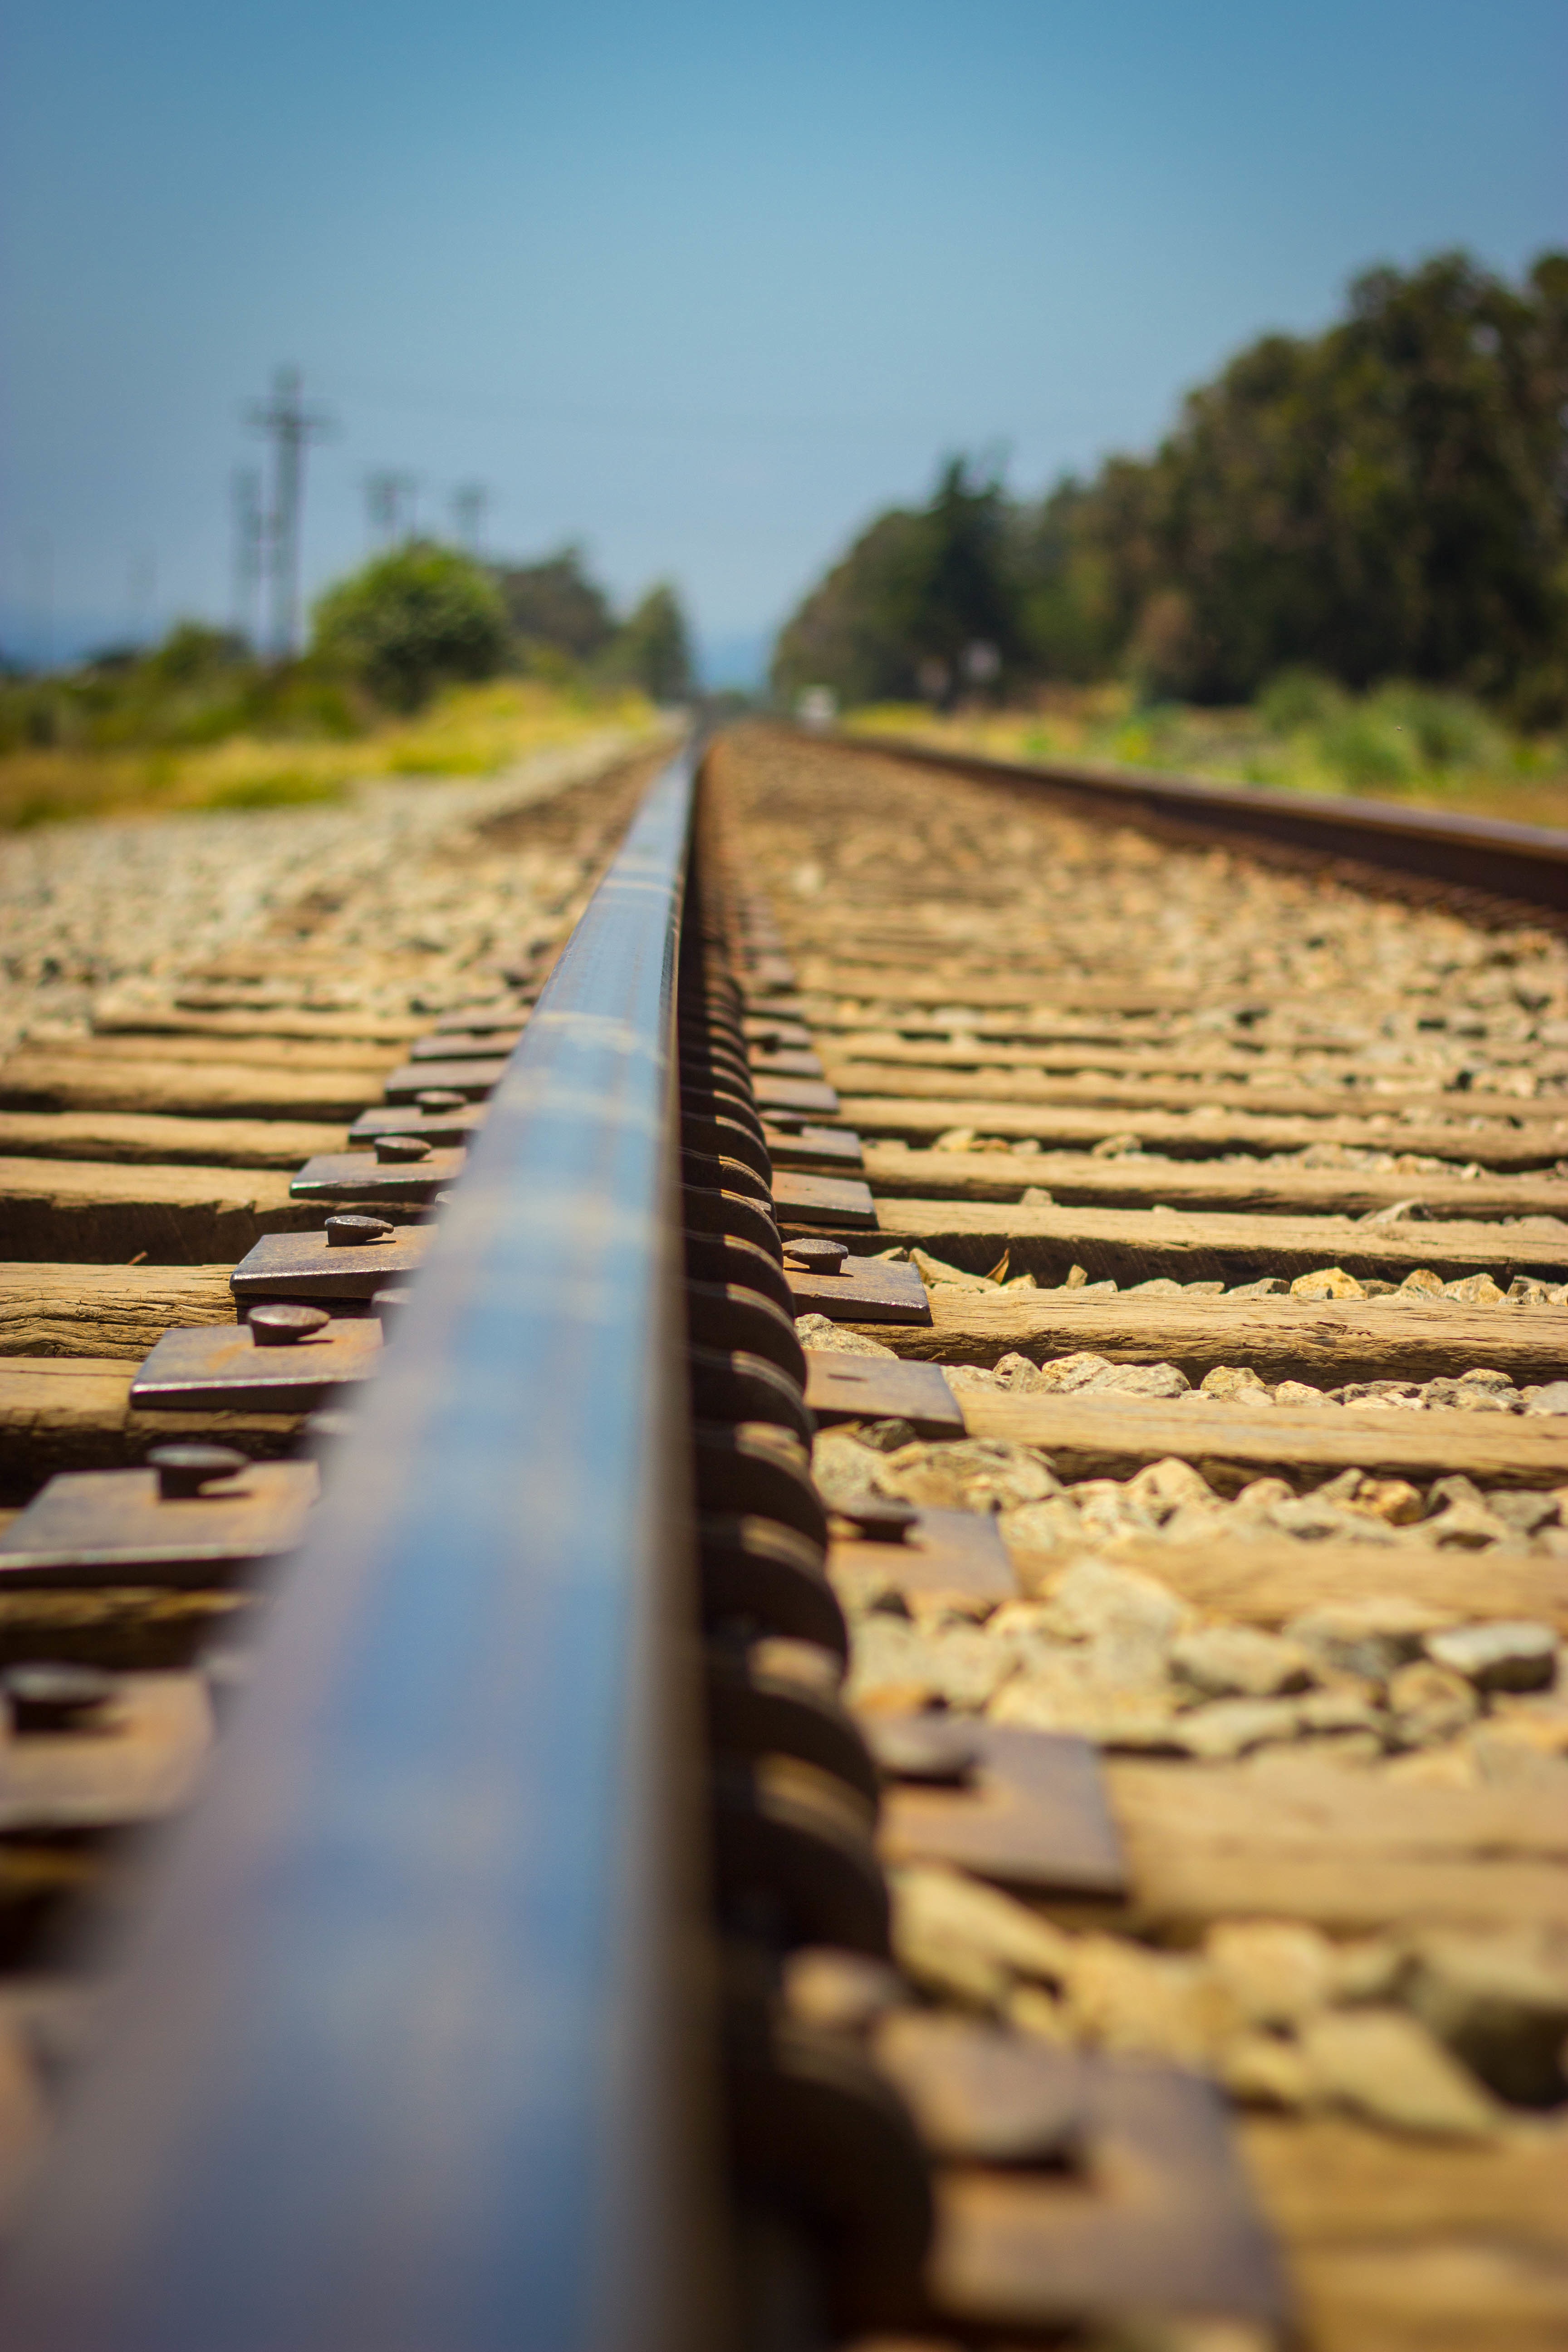
track, sunlight, morning, transport, vehicle